Andrei Lavrik

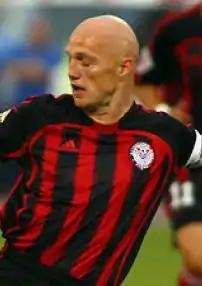
Lavrik with Amkar Perm

Andrei Ivanavich Lavrik (born 7 December 1974) is a Belarusian football official, coach and a former player.